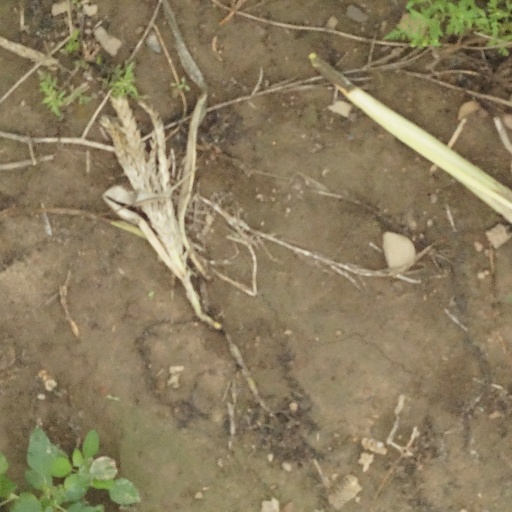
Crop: maize; corn